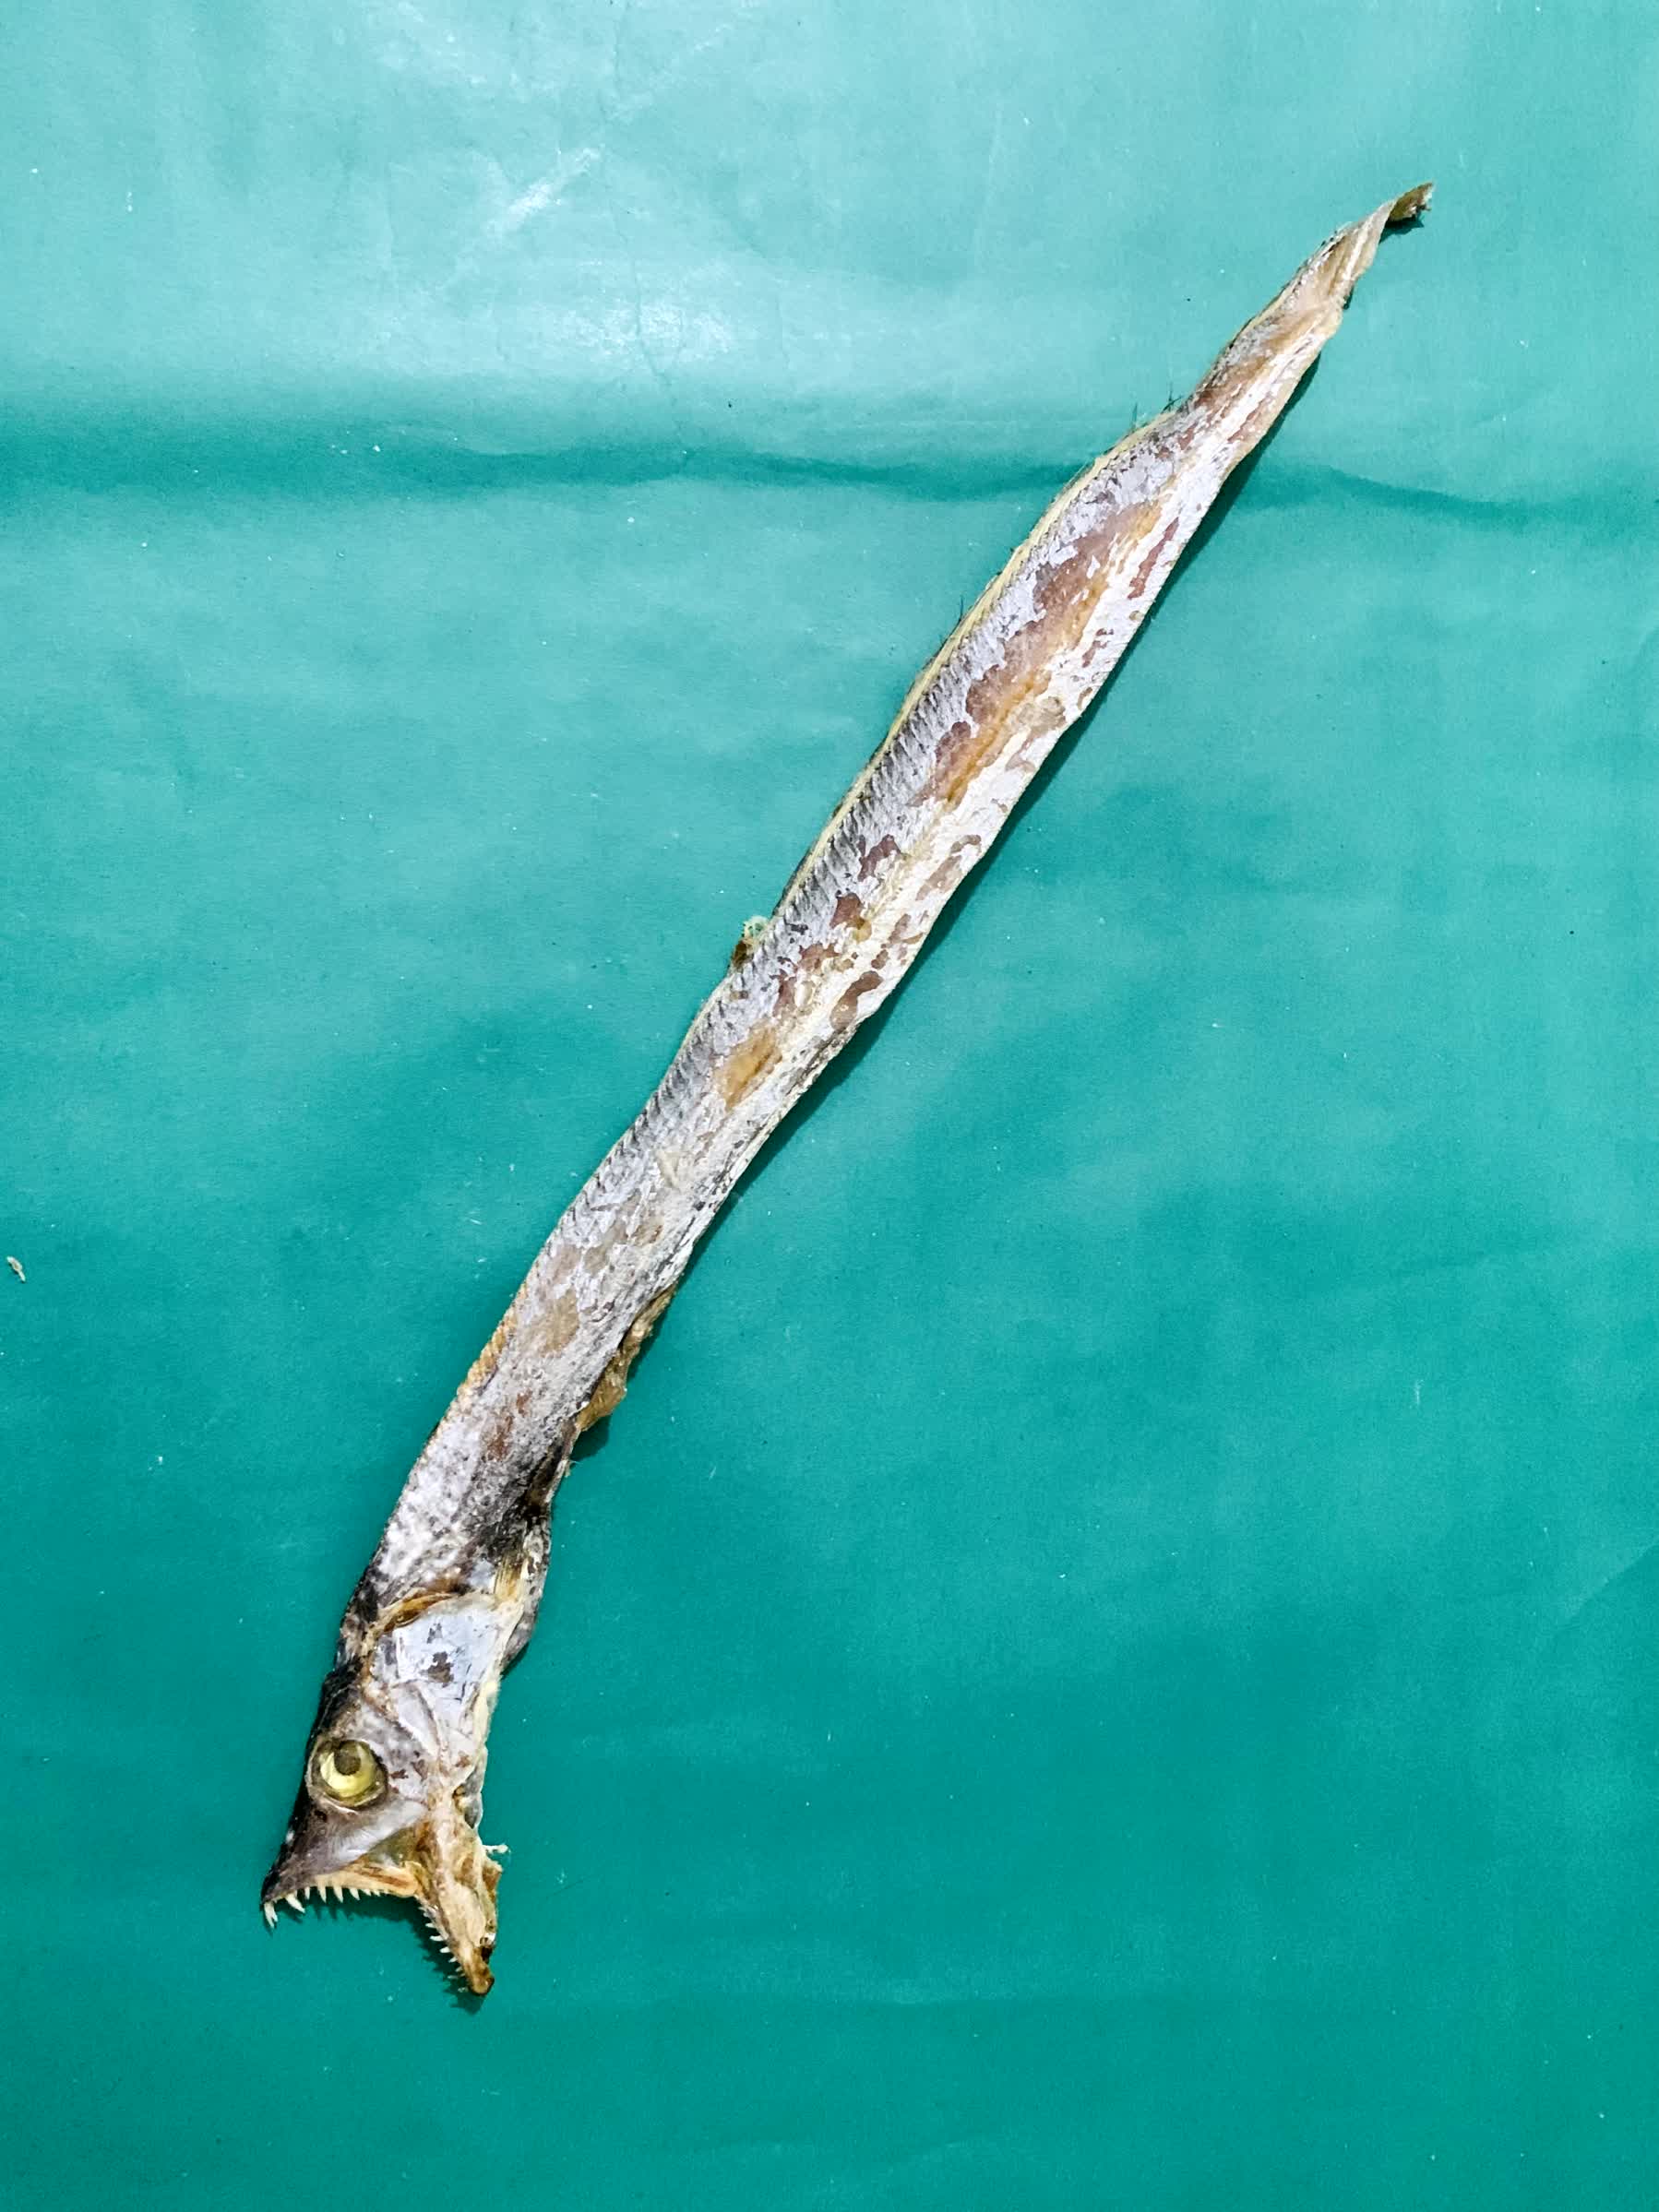
Species: Churi